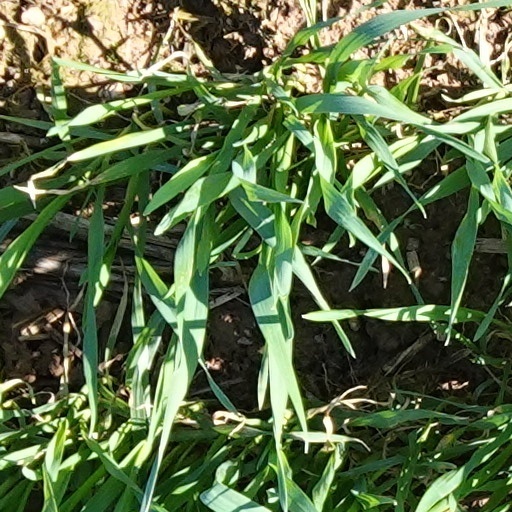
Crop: wheat